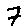
Label: 7